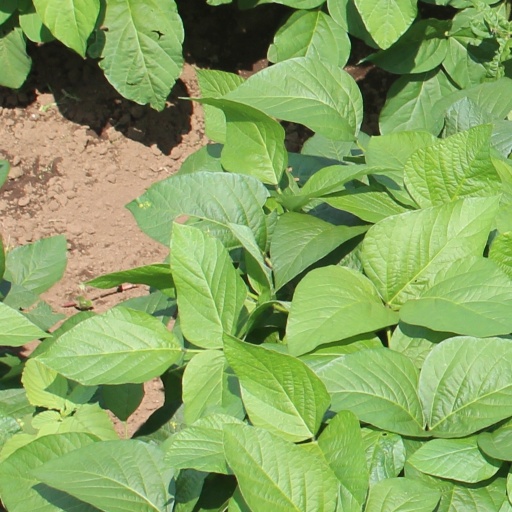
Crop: soybean